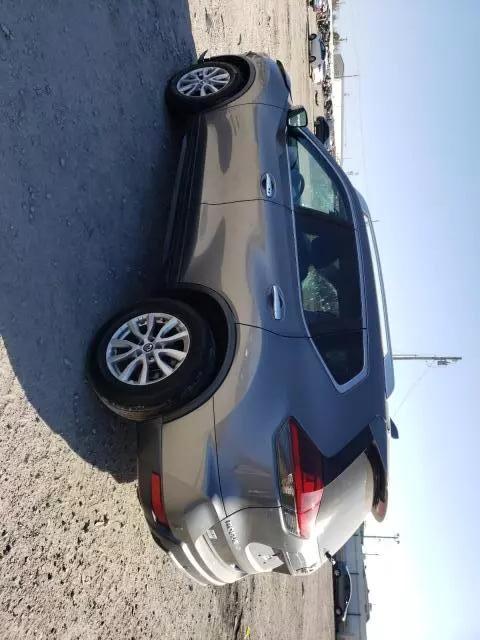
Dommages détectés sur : capot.
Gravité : mineur